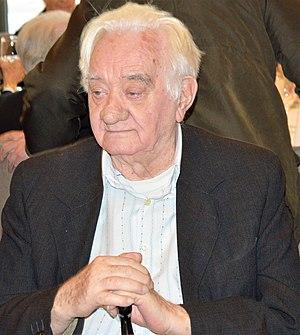
Miklós Holop, né le 2 février 1925 à Budapest et mort le 13 novembre 2017, est un joueur de water-polo hongrois.